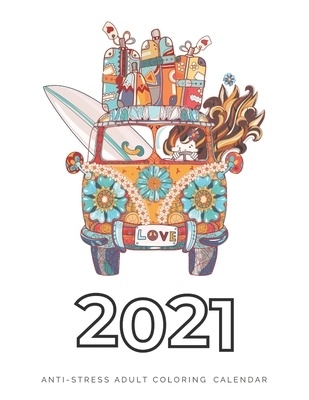
2021 Anti-Stress Adult Coloring Calendar: 2021 Coloring Calendar - Family Calendar for 2021
A Calendar You Color Yourself Relax and get creative as you color these 12 month beautiful images. Printed on a single side of the page to prevent ink bleed-through and to allow pages to be removed and hung up. Get a copy today for the artist friend or family member who love to color. Author: Creative Coloring Designs Rdb ISBN-10: 8679395641 ISBN-13: 9798679395640 Publisher: Independently Published Language: English Published: 08/26/2020 Pages: 26 Format: Paperback Weight: 0.19lbs Size: 11.00h x 8.50w x 0.05d
Brand: Creative Coloring Designs Rdb
Category: Office Supplies > Filing & Organization > Calendars, Organizers & Planners > Desk Calendars